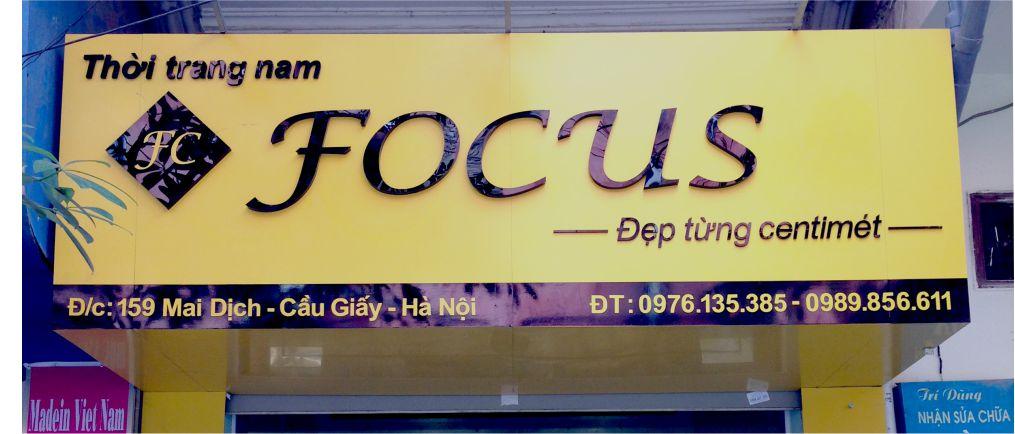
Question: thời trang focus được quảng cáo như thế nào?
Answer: đẹp từng centimét